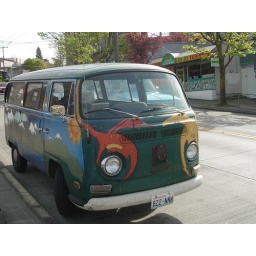
the mystery machine has been spotted around town, this might be its nemesis